Aureolysin

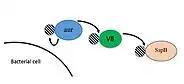
The staphylococcal proteolytic cascade. Once aureolysin, V8, and SspB are secreted into the extracellular environment, the pro-peptides, as indicated by the stripped smaller circles, need to be cleaved to generate enzyme activity. Aureolysin undergoes autocatalysis to remove the pro-peptide then cleaves V8, generating mature protease. V8 then activates SspB and the cascade is complete.

Aureolysin, along with V8, SspB, and ScpA, are all secreted a zymogens. This means that they are secreted in an inactive conformation until the propeptide is removed in some manner. Aureolysin, V8, and SspB constitute what is known as the staphylococcal proteolytic cascade. All three of these proteases are secreted into the environment with the propeptide inhibiting their activation. Aureolysin undergoes autocatalysis and the propeptide is degraded generating the mature form of the enzyme. Mature aureolysin will then cleave the propeptide from V8, causing this protease to become active. Finally V8 will cleave SspB propeptide and the cascade is now complete. ScpA becomes mature by autocatalytic degradation of the propeptide, similar to that of aureolysin.